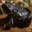
Label: frog